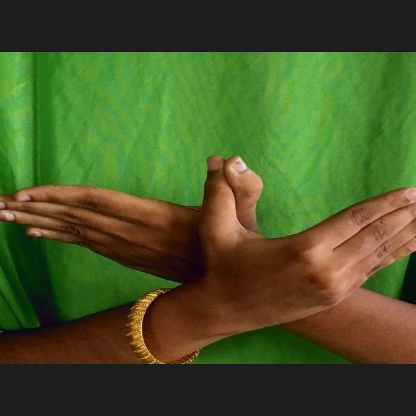
Mudra: Garuda